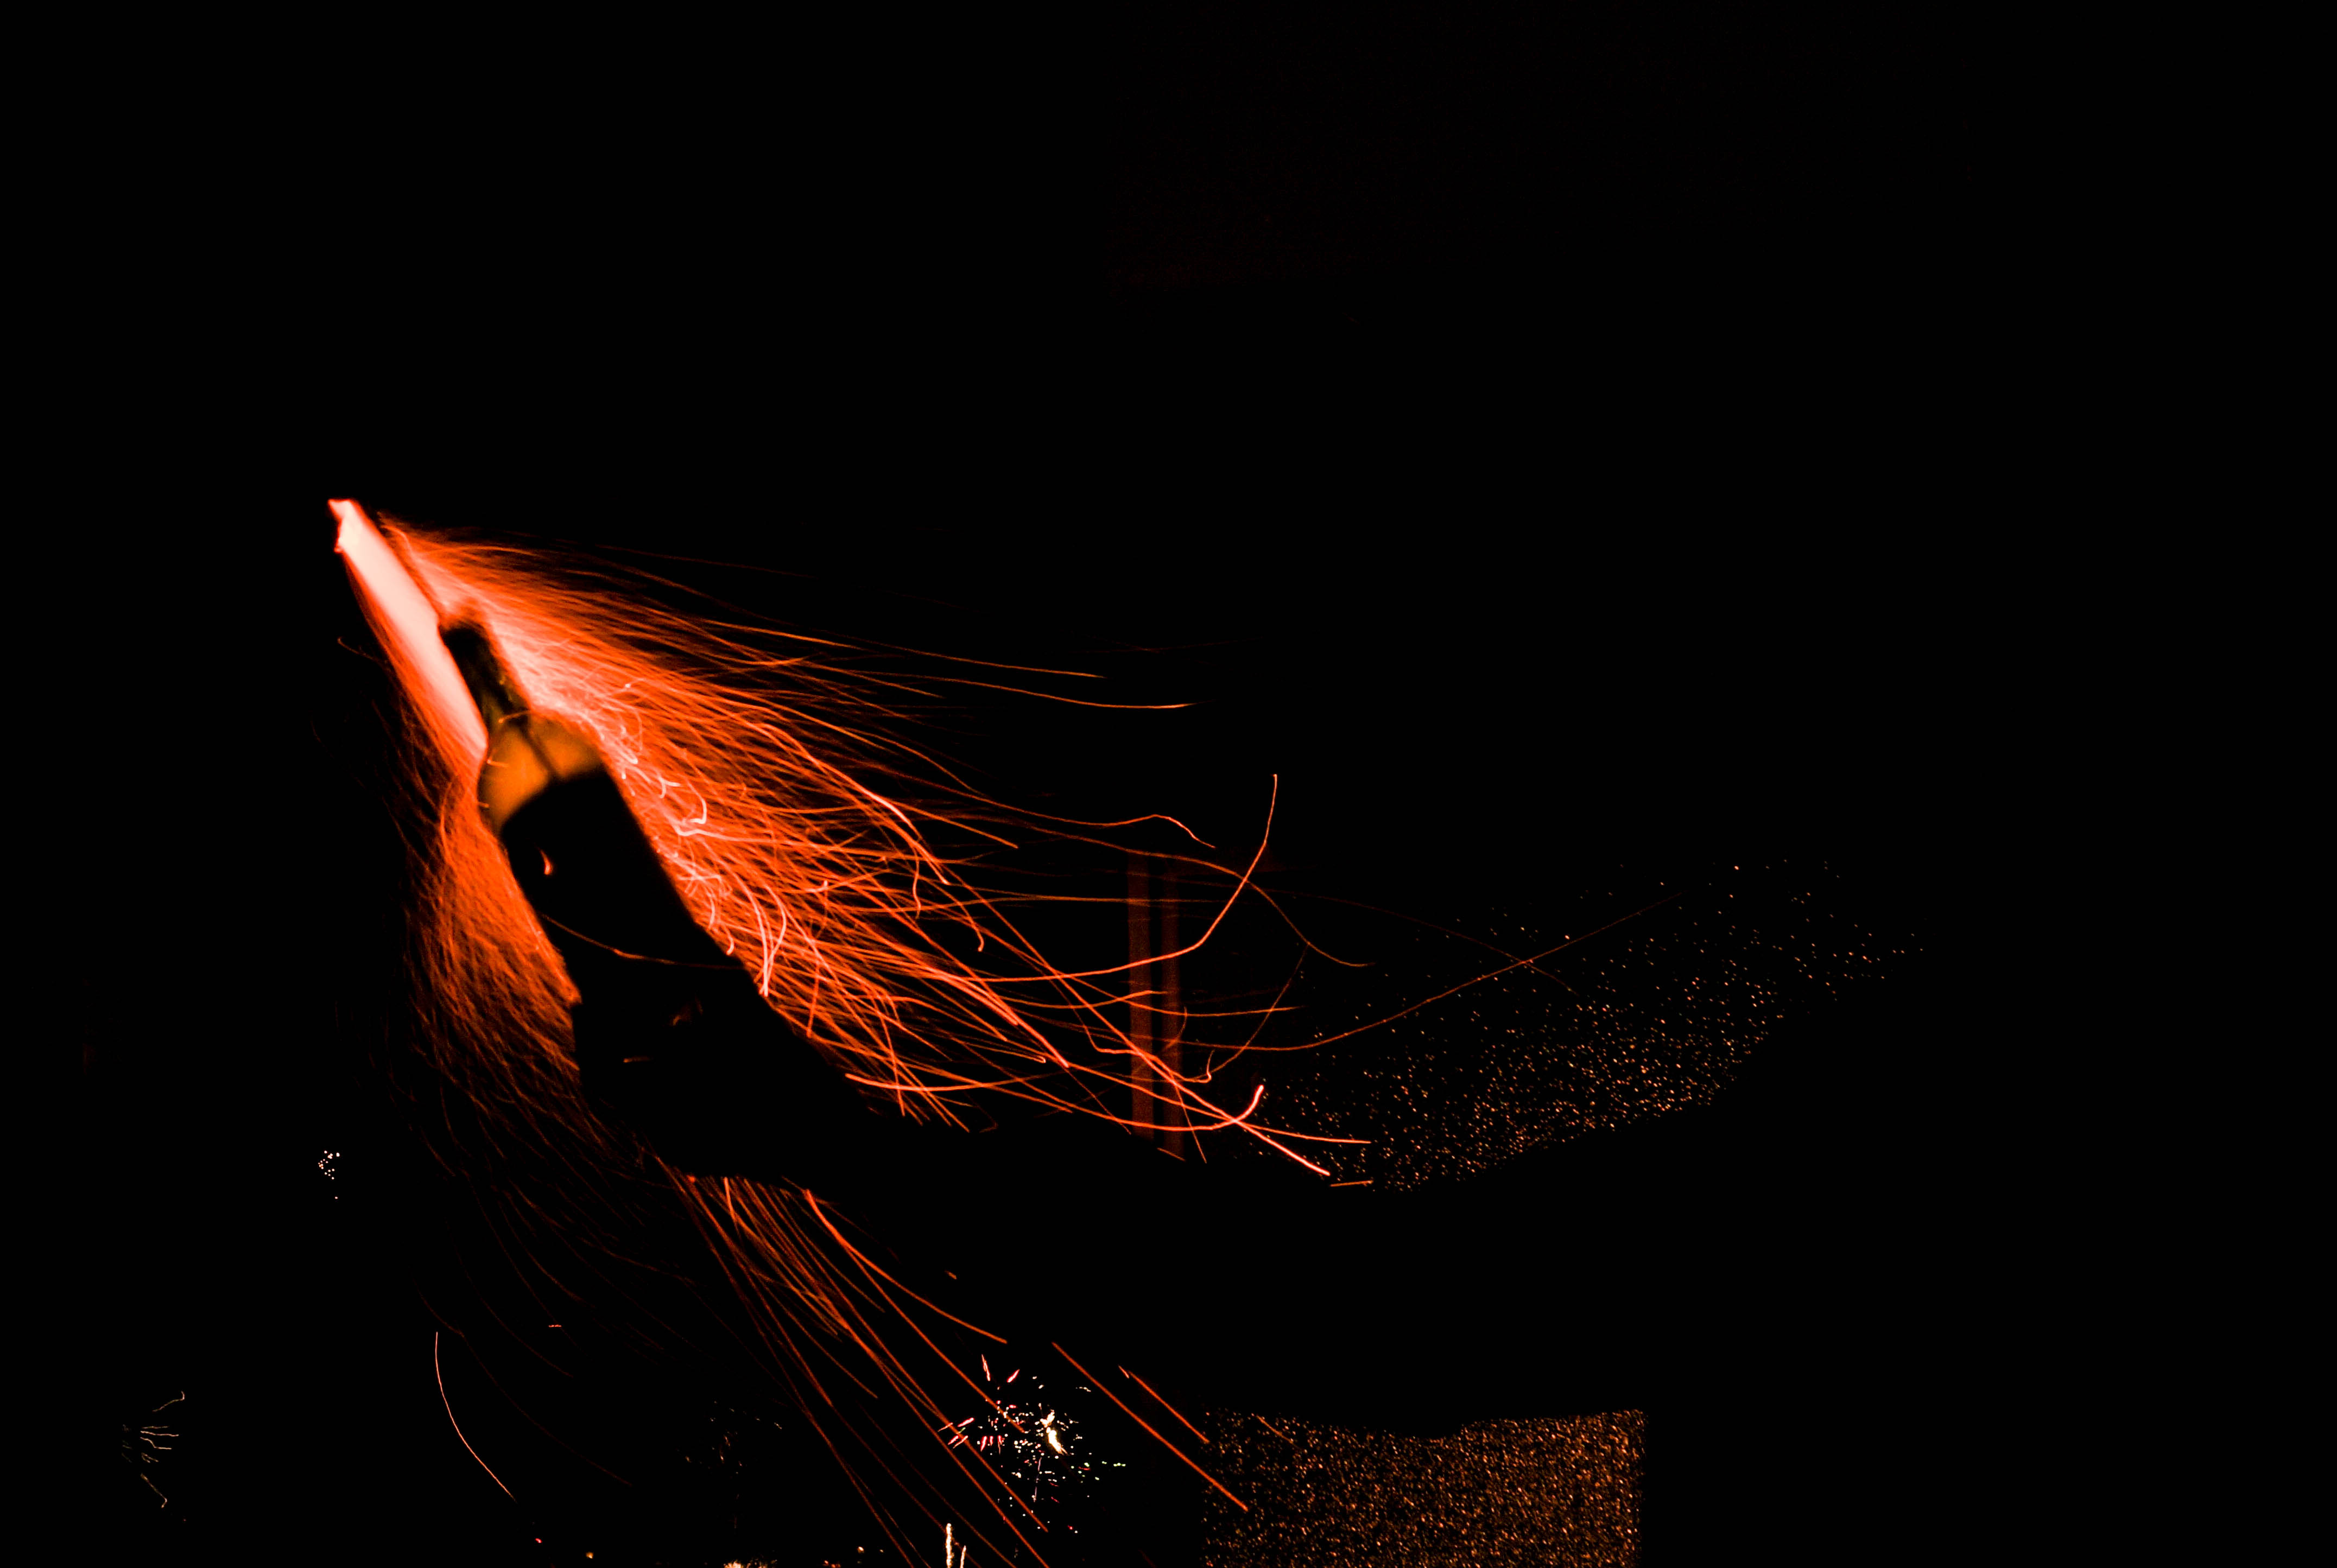
light, night, firework, flame, darkness, rocket, font, screenshot, new year's eve, computer wallpaper, geological phenomenon